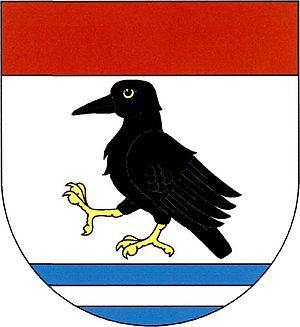
Vraňany est une commune du district de Mělník, dans la région de Bohême-Centrale, en République tchèque. Sa population s'élevait à 900 habitants en 2020.